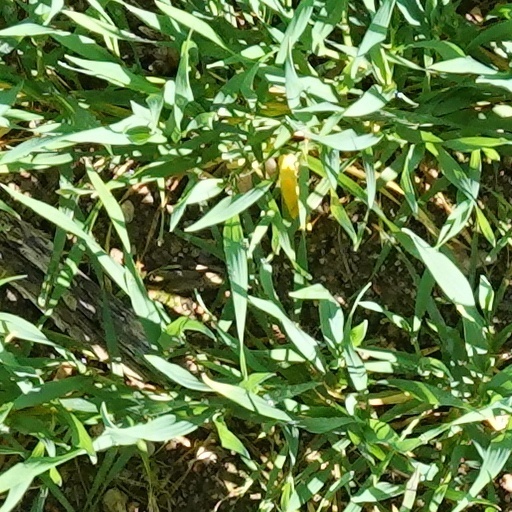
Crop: wheat